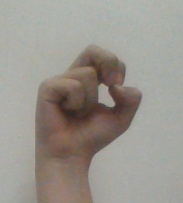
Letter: gaaf